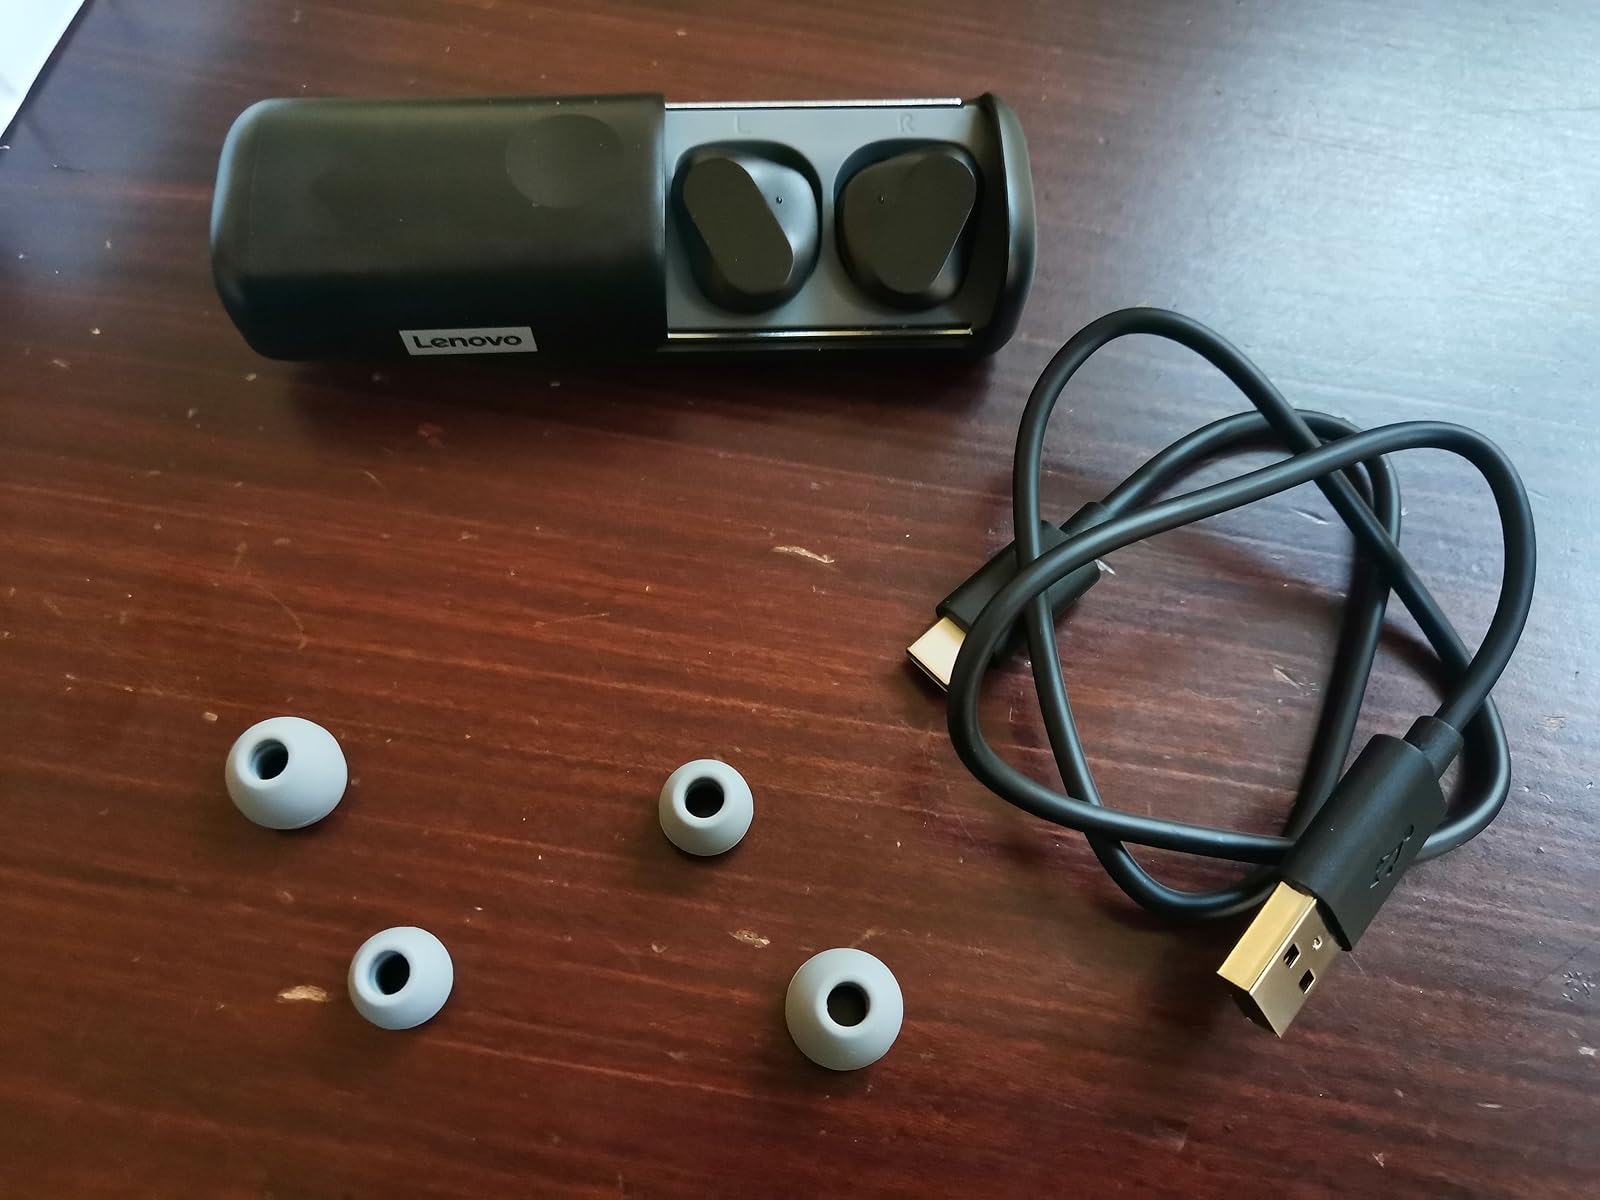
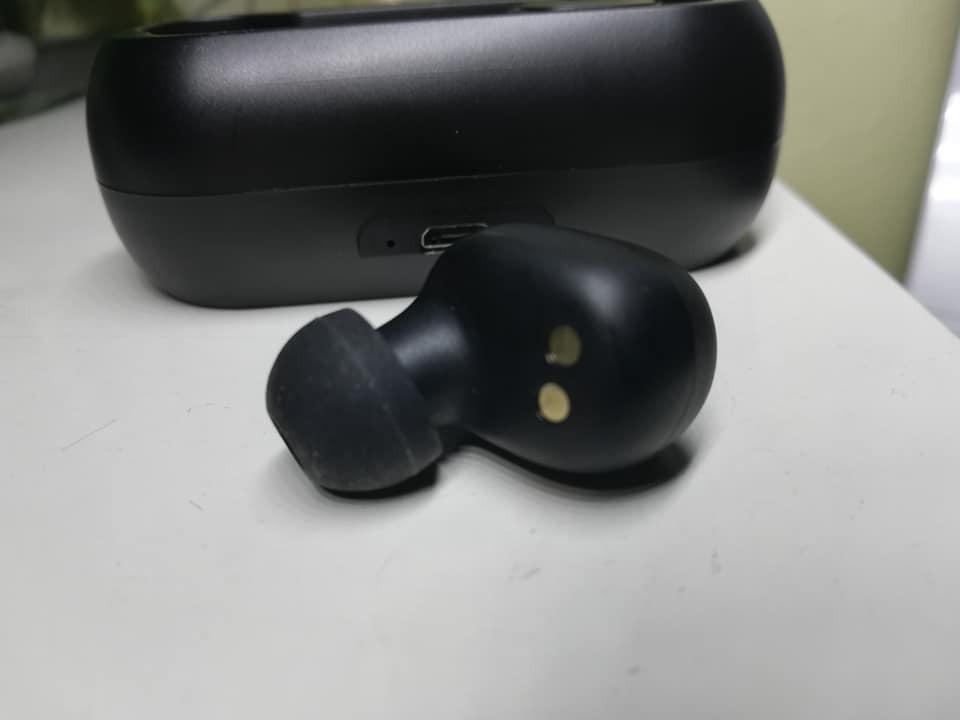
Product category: earbuds
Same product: no